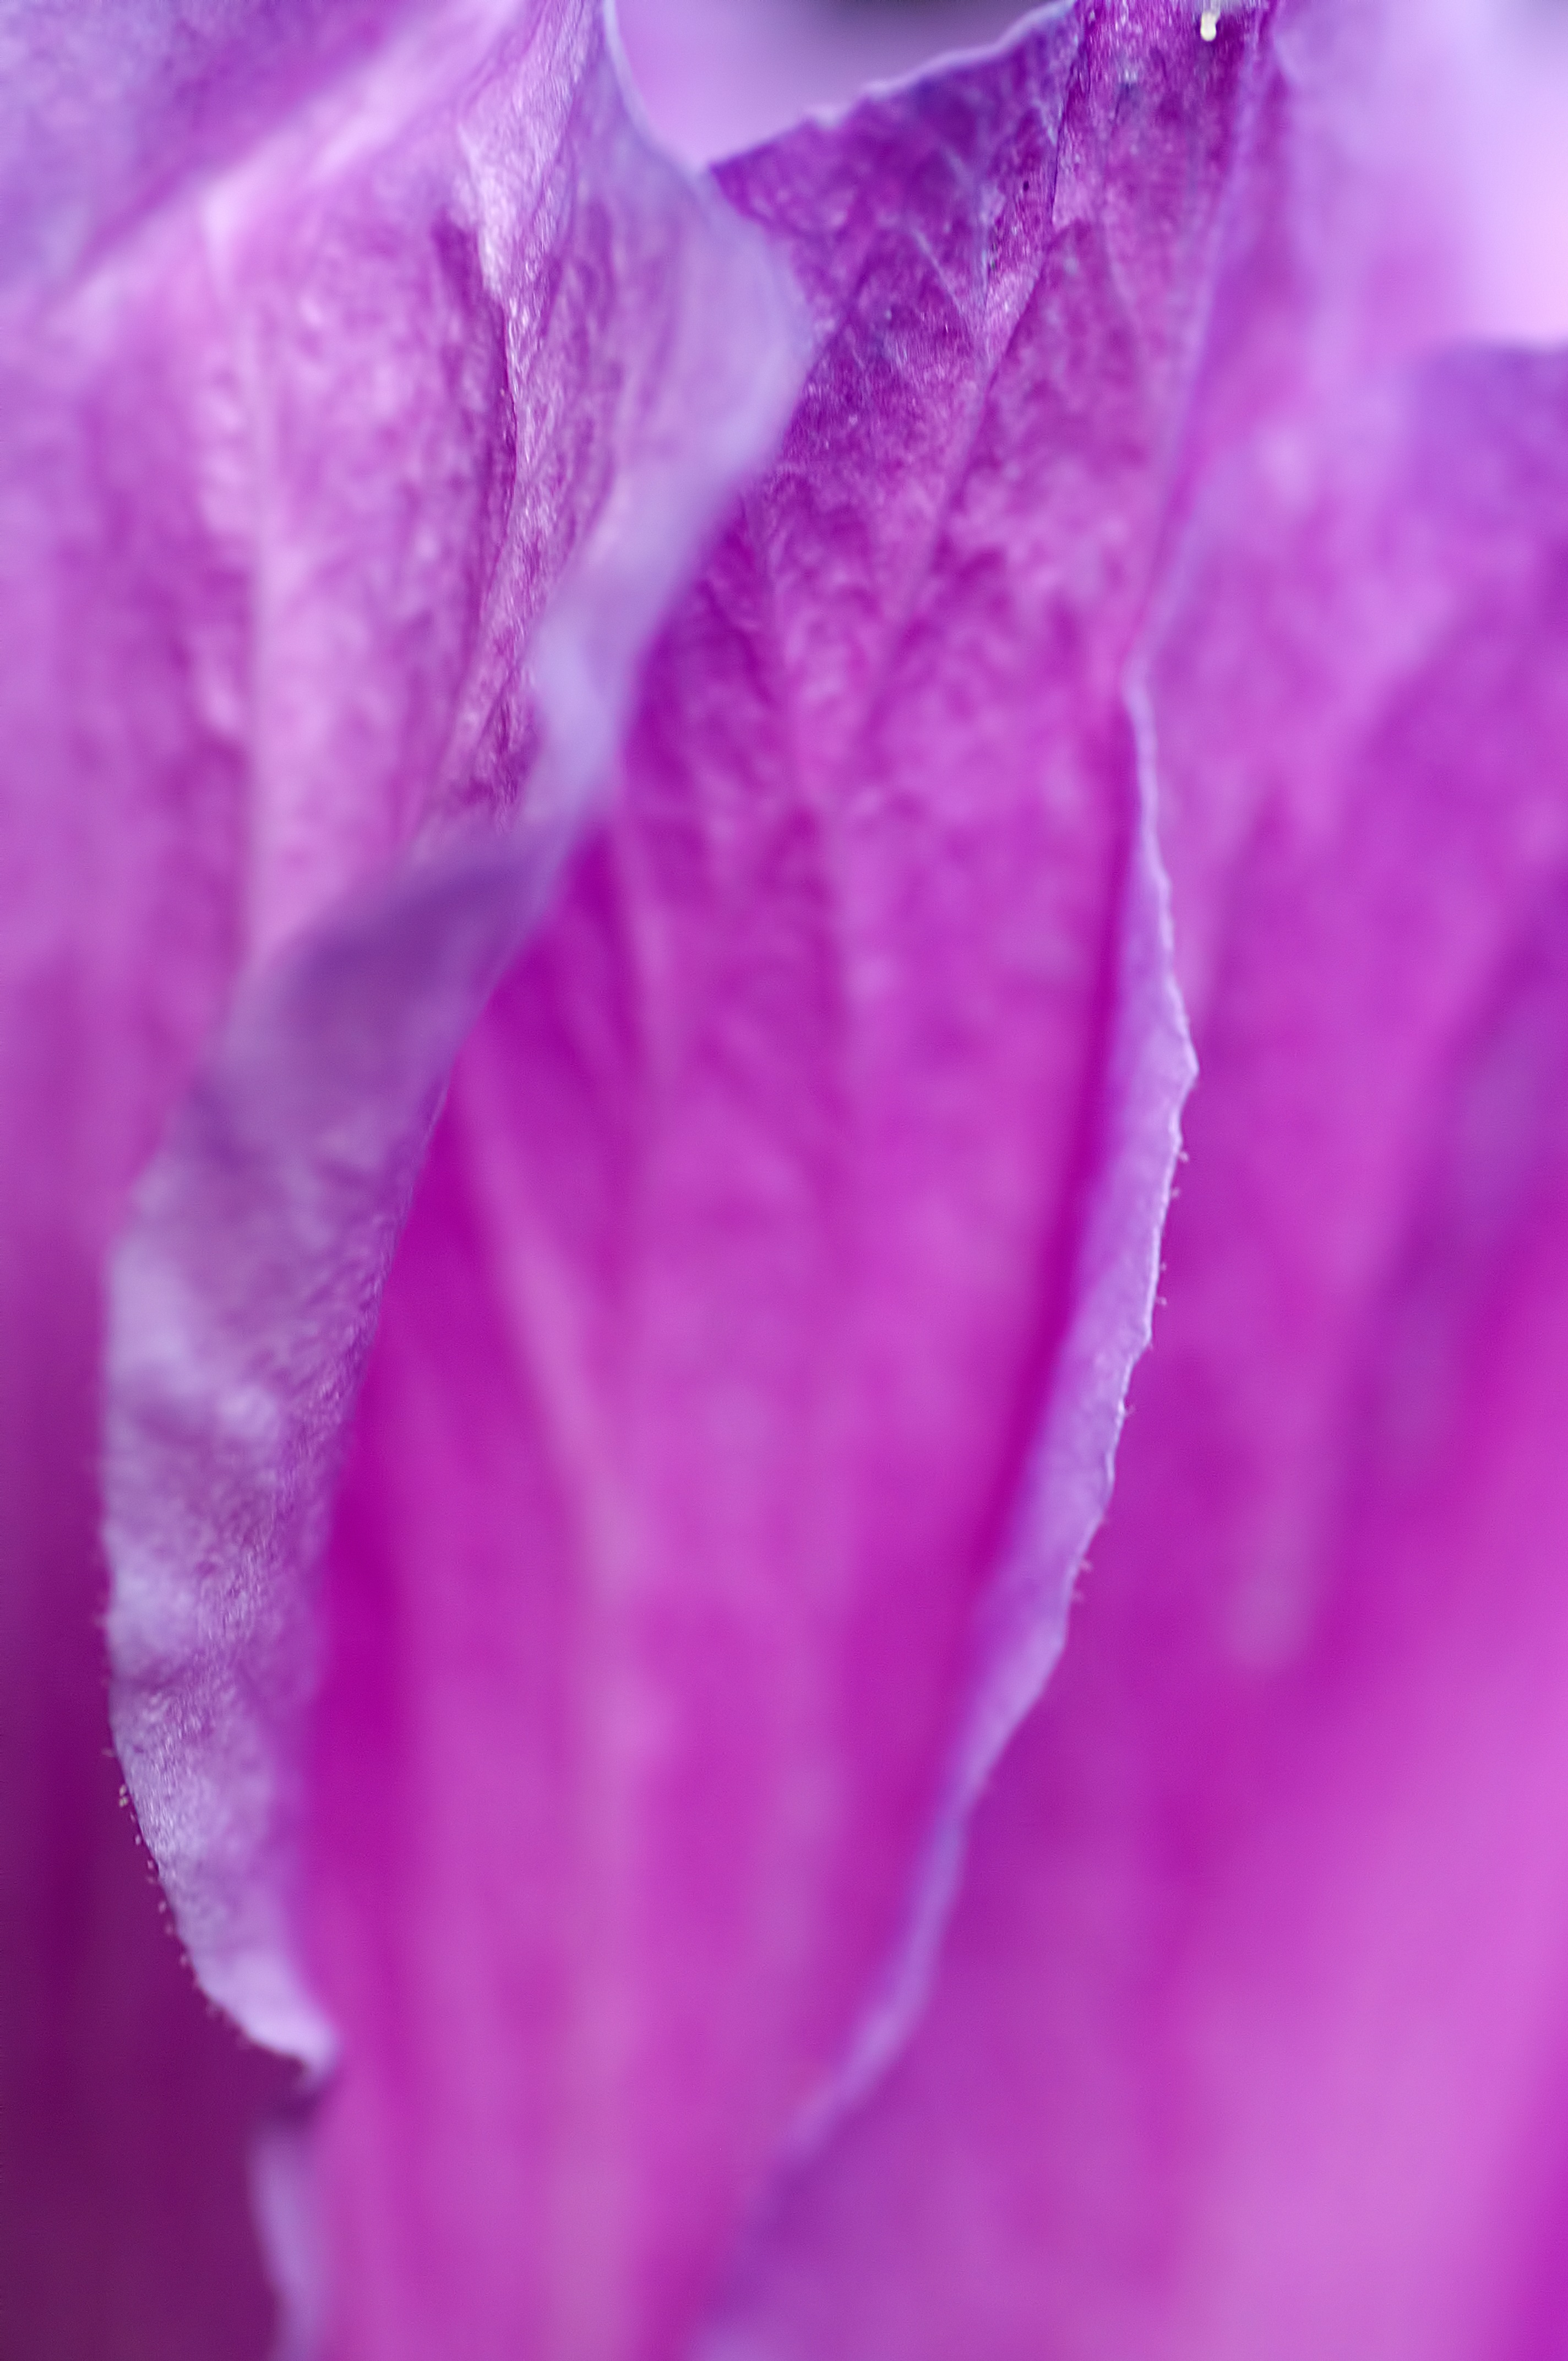
nature, plant, photography, leaf, flower, purple, petal, red, macro, pink, flora, close up, violet, magenta, macro photography, flowering plant, plant stem, land plant